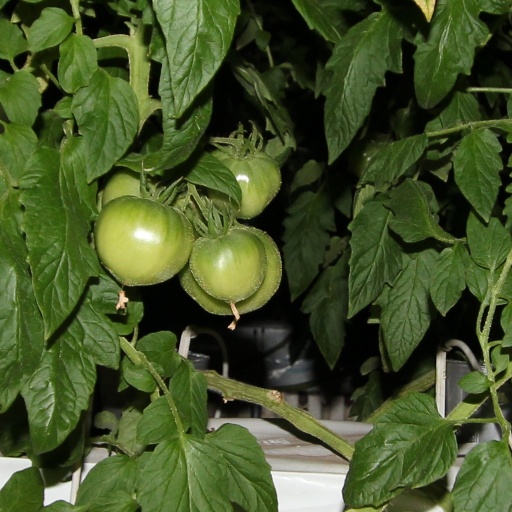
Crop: tomato